Cleve Jones

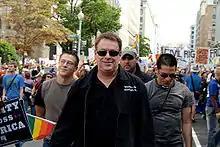
Cleve Jones marching at the National Equality March, 2009

Jones was born in West Lafayette, Indiana. He moved with his family to Scottsdale, Arizona, when he was 14 and was a student at Arizona State University for a time. Jones claimed, however, he never really accepted the Phoenix area as his home. His father was a psychologist and his mother was a Quaker, a faith she held at least in part to benefit her son in the era of the draft for the Vietnam War. He did not reveal his sexual orientation to his parents until he was 18.